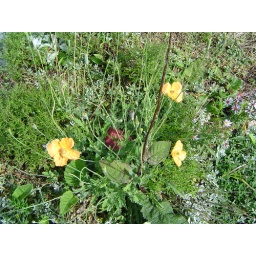
When i woke up in the next morning , I found this little cute flower on the ground.